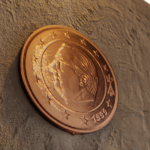
Coin value: 5cents
Country: be
Edition: 1999